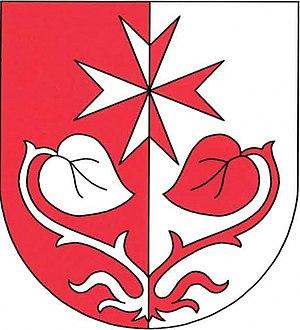
Zdětín est une commune du district de Mladá Boleslav, dans la région de Bohême-Centrale, en République tchèque. Sa population s'élevait à 602 habitants en 2020.